Tatul Hakobyan

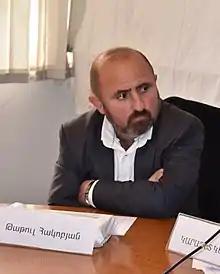
Hakobyan in 2018

Tatul Ashiki Hakobyan (born December 29, 1969) is an Armenian reporter and an independent political analyst.